VCU Medical Center

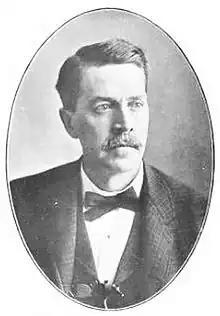
Hunter McGuire

Dean Tompkins said in his retirement speech in 1913, "From a school whose matriculants numbered, as I can remember it, 22 during the session and whose standing amongst medical colleges in the country was so insignificant that it was not worth noticing, the matriculants have increased to—in one session—as many as 306. In a recent table compiled in December 1911, from the reports of the Council on Medical Education of the American Medical Association, it was found that of all the medical colleges in the United States and taking them in the order in which their graduates passed the various medical examining boards, the Medical College of Virginia stood fourth; the order in which they came being, (1) Rush, (2) Johns Hopkins, (3) Cornell, (4) Medical College of Virginia, and about one hundred and forty behind them."